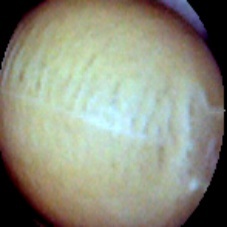
Label: Intact